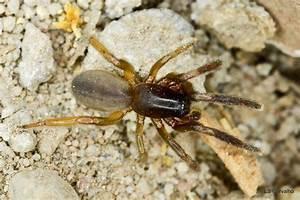
spider